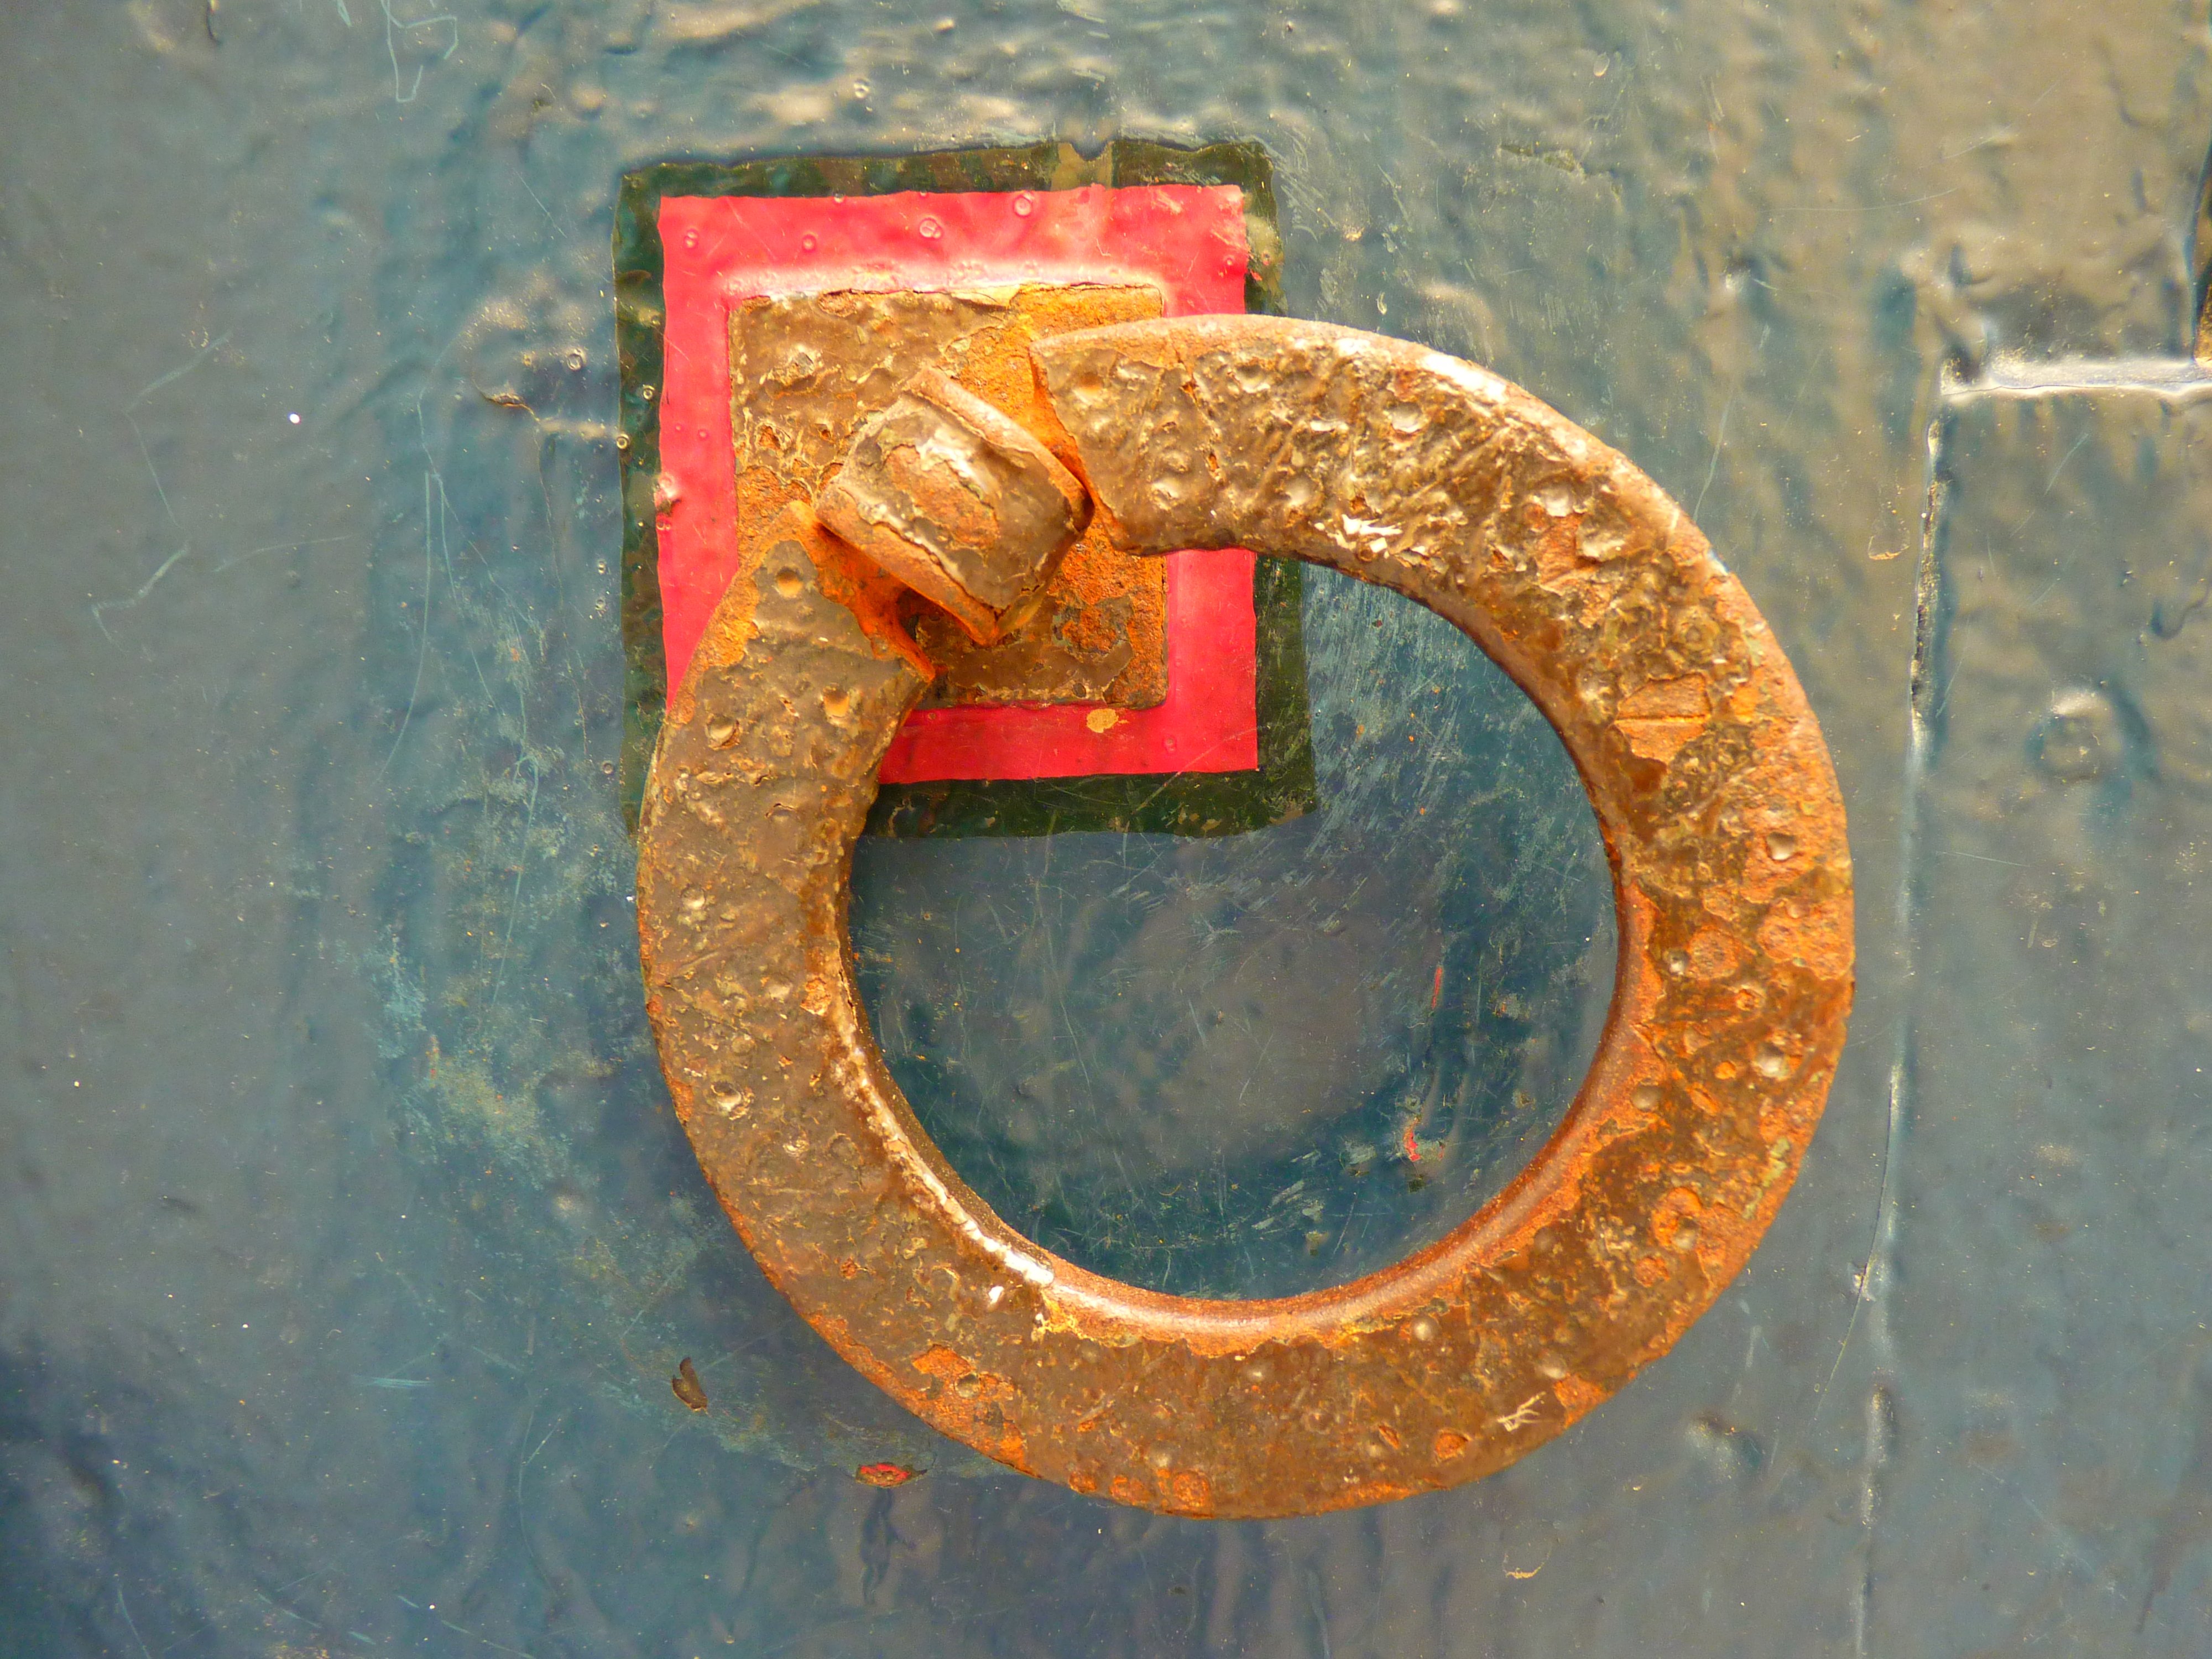
wood, number, red, symbol, metal, door, material, circle, handle, jewellery, iron, carving, thumper, fashion accessory, house numbering